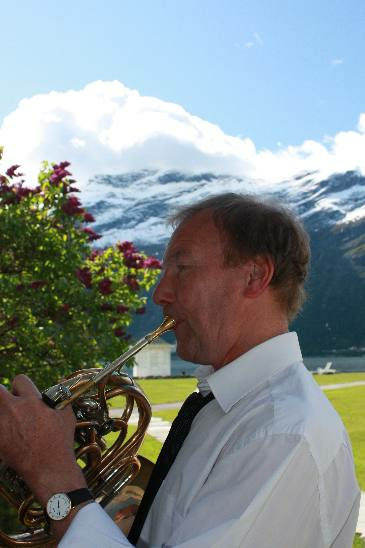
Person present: Yes